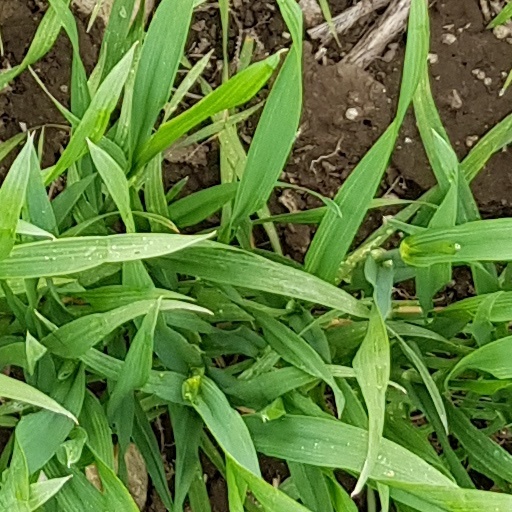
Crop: wheat